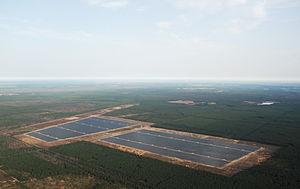
L'énergie solaire en Allemagne tient une place bien plus importante que dans la plupart des pays.